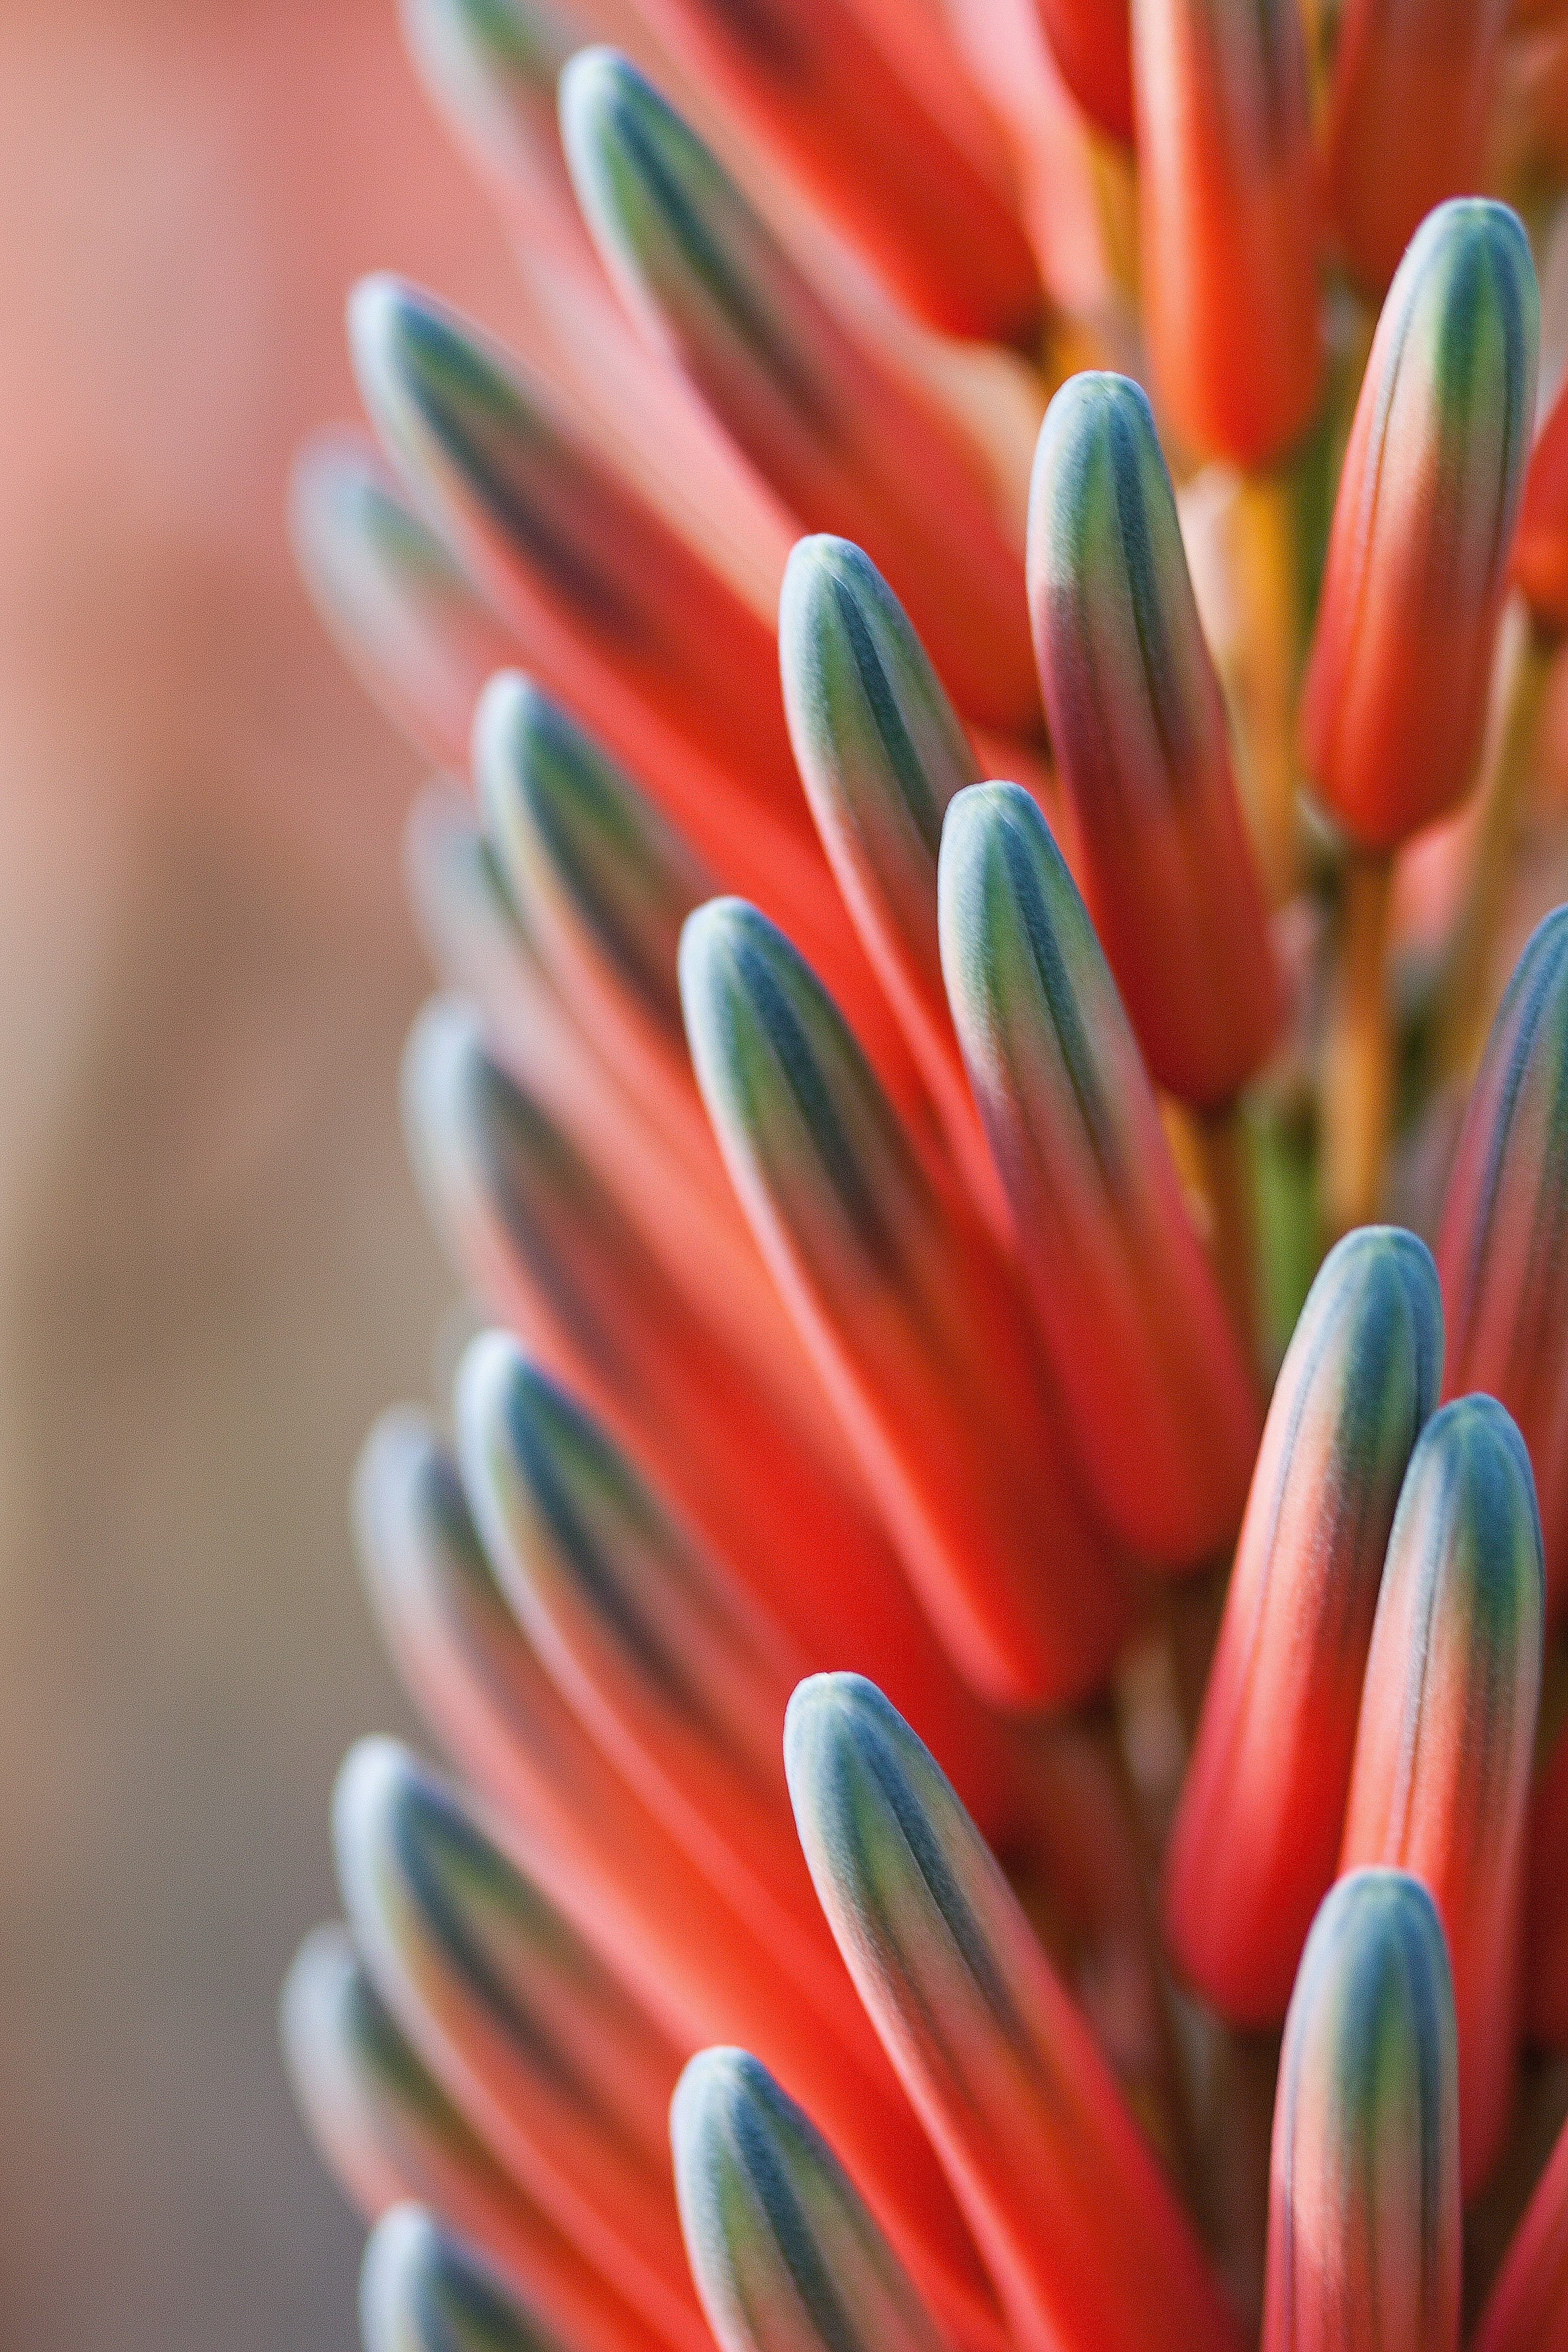
hand, blossom, plant, flower, petal, bloom, orange, green, red, color, blue, close up, fine, tender, greenish, macro photography, land plant